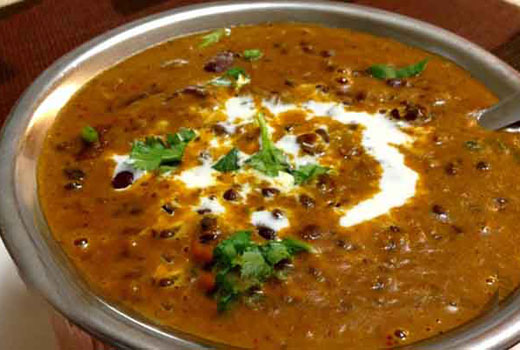
Dish: dal_makhani